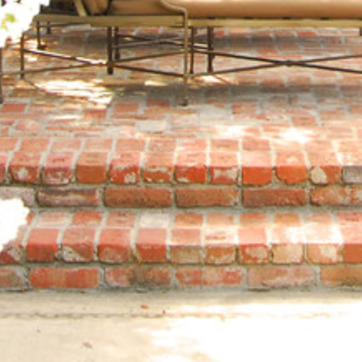
Material: brick